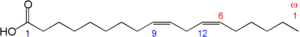
L'acide linoléique est un acide gras polyinsaturé oméga-6 correspondant à l'acide tout-cis-Δ9,12 C18:2 n-6
Le groupe d'acides gras oméga-6, notés également ω₆ sont des acides gras polyinsaturés que l'on trouve dans la plupart des huiles végétales, graines et les céréales. On les retrouve dans les œufs ou certaines viandes en quantités variables selon l'alimentation des animaux. Ils sont également présents dans le lait humain.